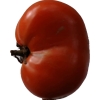
Label: tomato